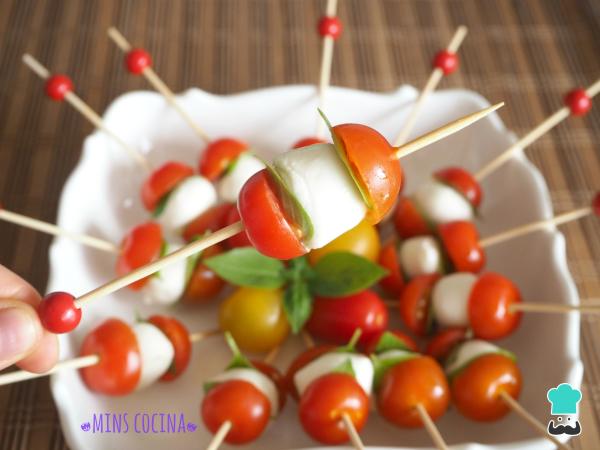
Antes de servir las brochetas de tomate cherry y queso, de manera opcional, podemos añadir un chorrito de aceite de oliva. Como más os guste. Y si añadimos una vinagreta obtendremos unas brochetas caprese perfectas.Como veis, estas brochetas de tomate cherry, queso y albahaca se hacen en un periquete y no pueden quedar más ricas. ¡Ideales par aun aperitivo de diez!No os olvidéis de pasaros por mi blog Mins Cocina para ver más ideas de aperitivos :)